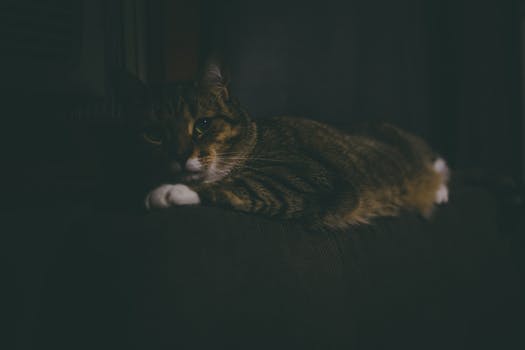
Label: No Watermark